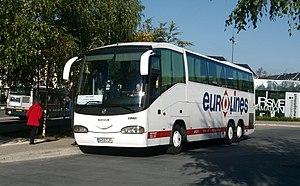
Car Eurolines déchargeant ses passagers sur la dépose autocar de Strasbourg
Eurolines est une ancienne société filiale de Flixbus spécialisée dans le transport de passagers en car.
Le transport interurbain par autocar concerne les services de lignes régulières ou de transport scolaire sur les trajets entre villes et villages, en utilisant les autoroutes et routes nationales.